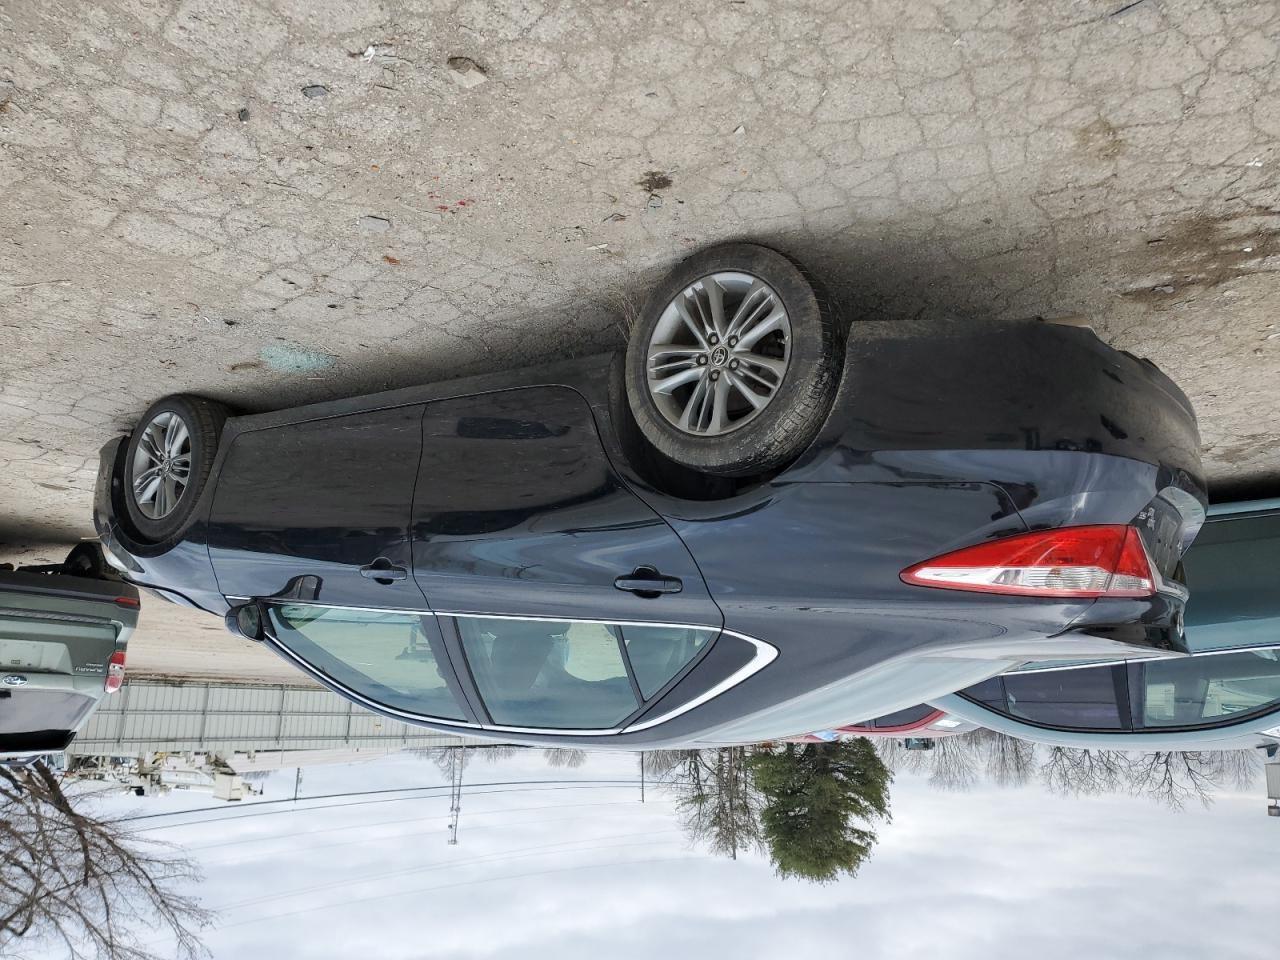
Aucun dommage détecté.
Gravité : aucun